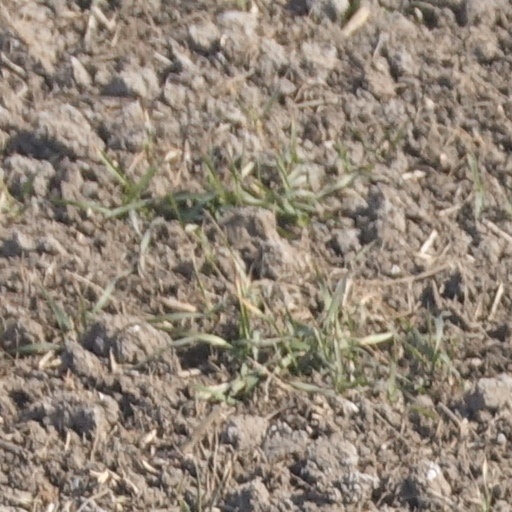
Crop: wheat